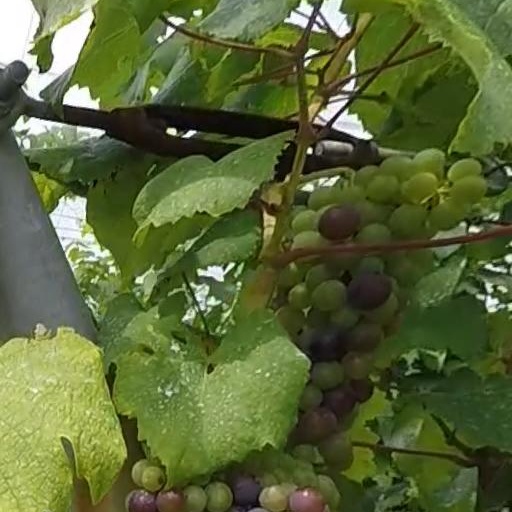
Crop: grape